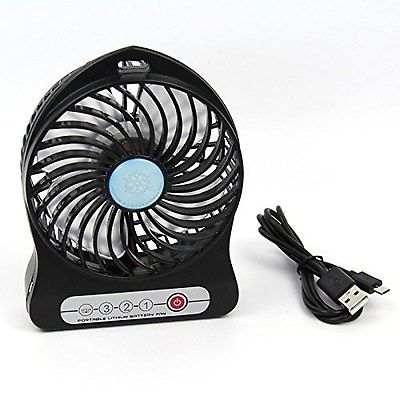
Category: fan